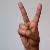
The image shows a hand gesture representing the letter 'V' in Indian Sign Language.